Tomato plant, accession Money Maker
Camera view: tilt-top (135 deg); turntable rotation: 90 degrees
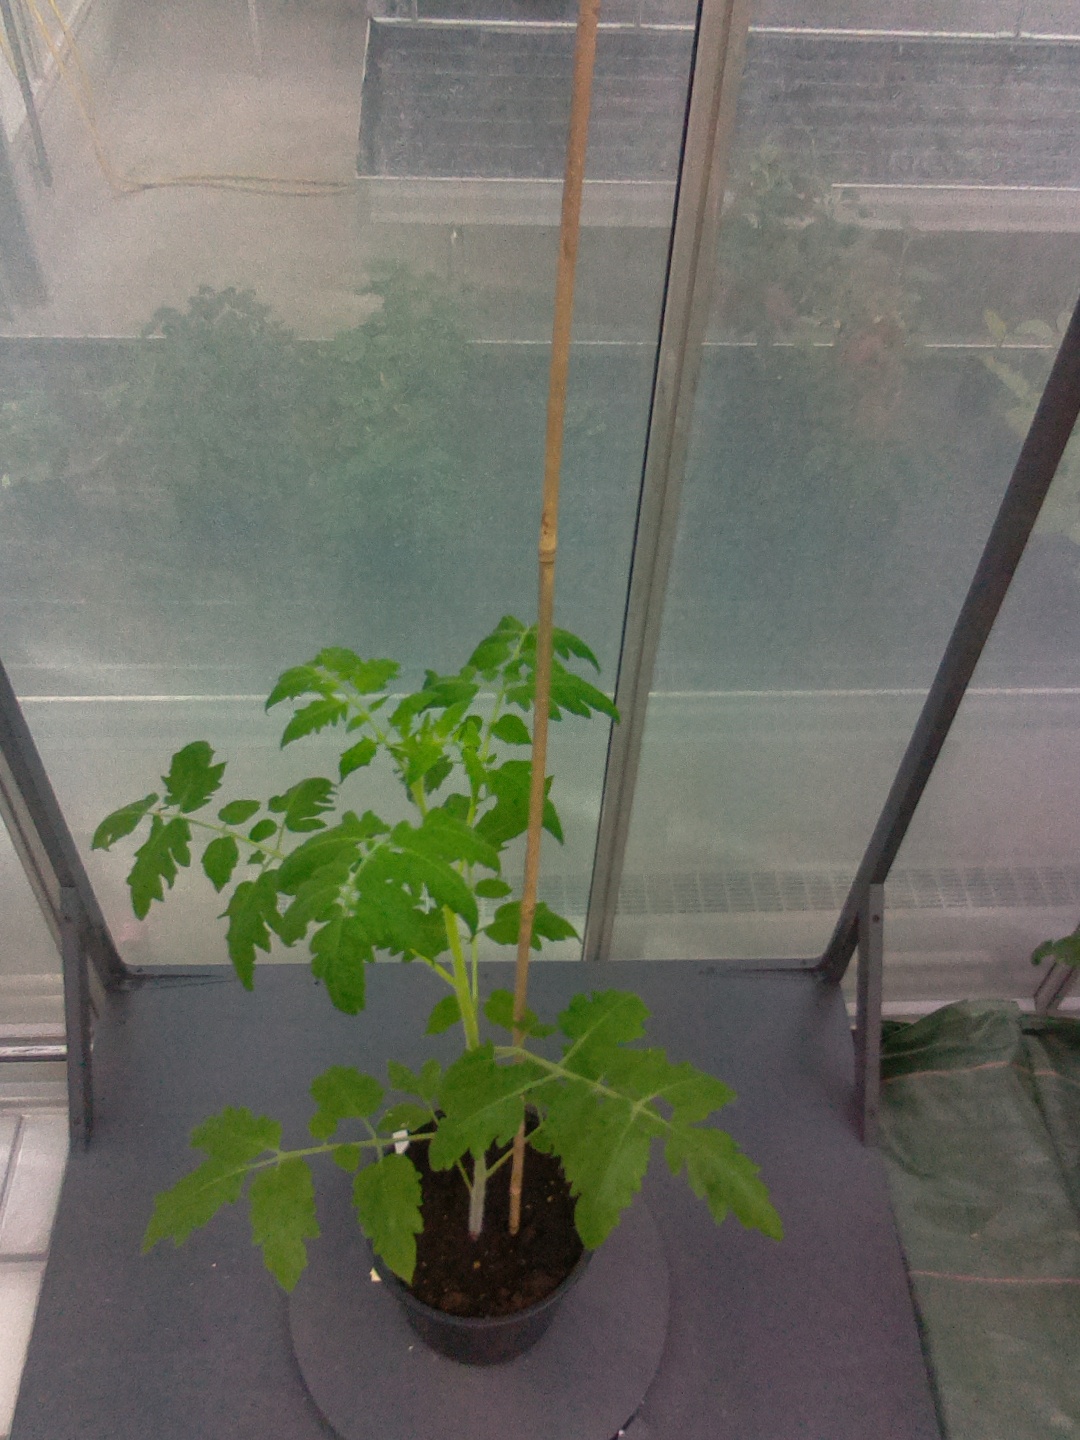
BBCH growth stage 15: 10 of true leaves visible